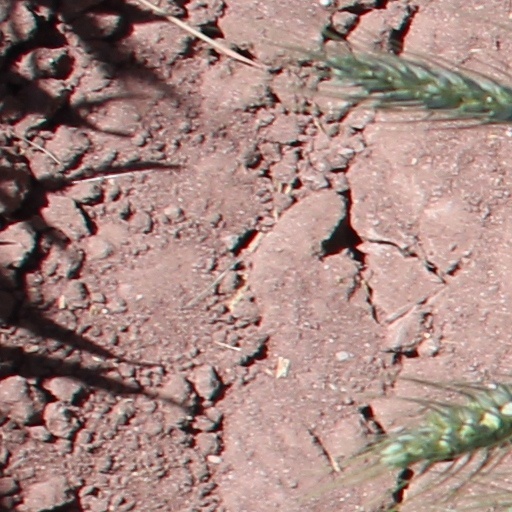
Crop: wheat